Maja Sacher

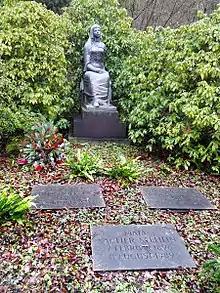
Tomb of Maja Sacher

She was born in 1896 to the architect Fritz Stehlin and Helene von Bavier. She studied sculpture in Munich and was taught by Antoine Bourdelle in Paris. In 1921 she married Emanuel Hoffmann, with whom she first lived in Paris and from 1925 in Brussels. In Paris, but also in Brussels, the two became part of the artistic community and bought paintings from Max Ernst, Paul Klee and Marc Chagall amongst others. In 1930 the family moved to Basel where Emanuel Hoffmann became the vice director of the family owned Hoffmann-La Roche. In Basel, the two became influential figures of the local cultural life. Her husband Emanuel died in 1932 in a serious car accident following which Maja Hoffmann founded the Emanuel Hoffmann Foundation in 1933. The Foundation was established to support the contemporary arts and their artists.